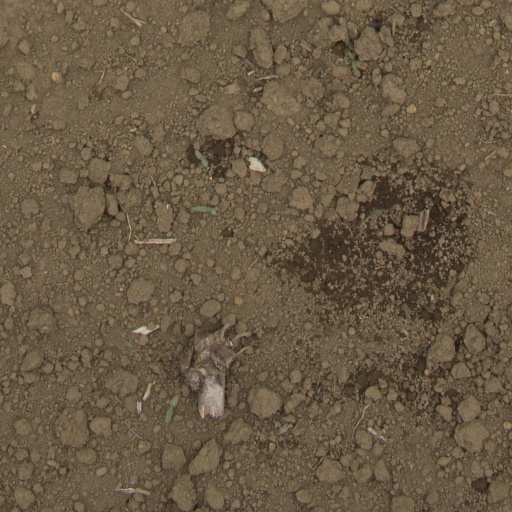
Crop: Jerusalem artichoke